The National Law Review

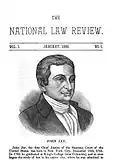
The first issue of "The National Law Review" Vol. I, No. 1, in January 1888

"The National Law Review" print edition was founded in January 1888 in Philadelphia by publishers and book sellers Kay & Brother, which initially specialized in publishing analysis on Pennsylvania legal developments authored by practicing attorneys. The print edition of "The National Law Review" was a monthly scholarly law review, which included sections such as Current Legal News, a Book Review section, a Digest of Important Decisions which summarized recent judicial decisions in various states, and a section devoted to Current Legal Thought organized by legal topic.